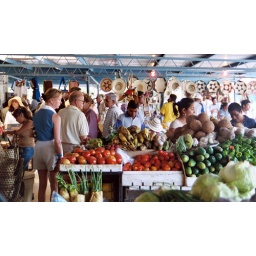
We rented two buses the day before the wedding and everyone went to a mountain village market in El Valle.